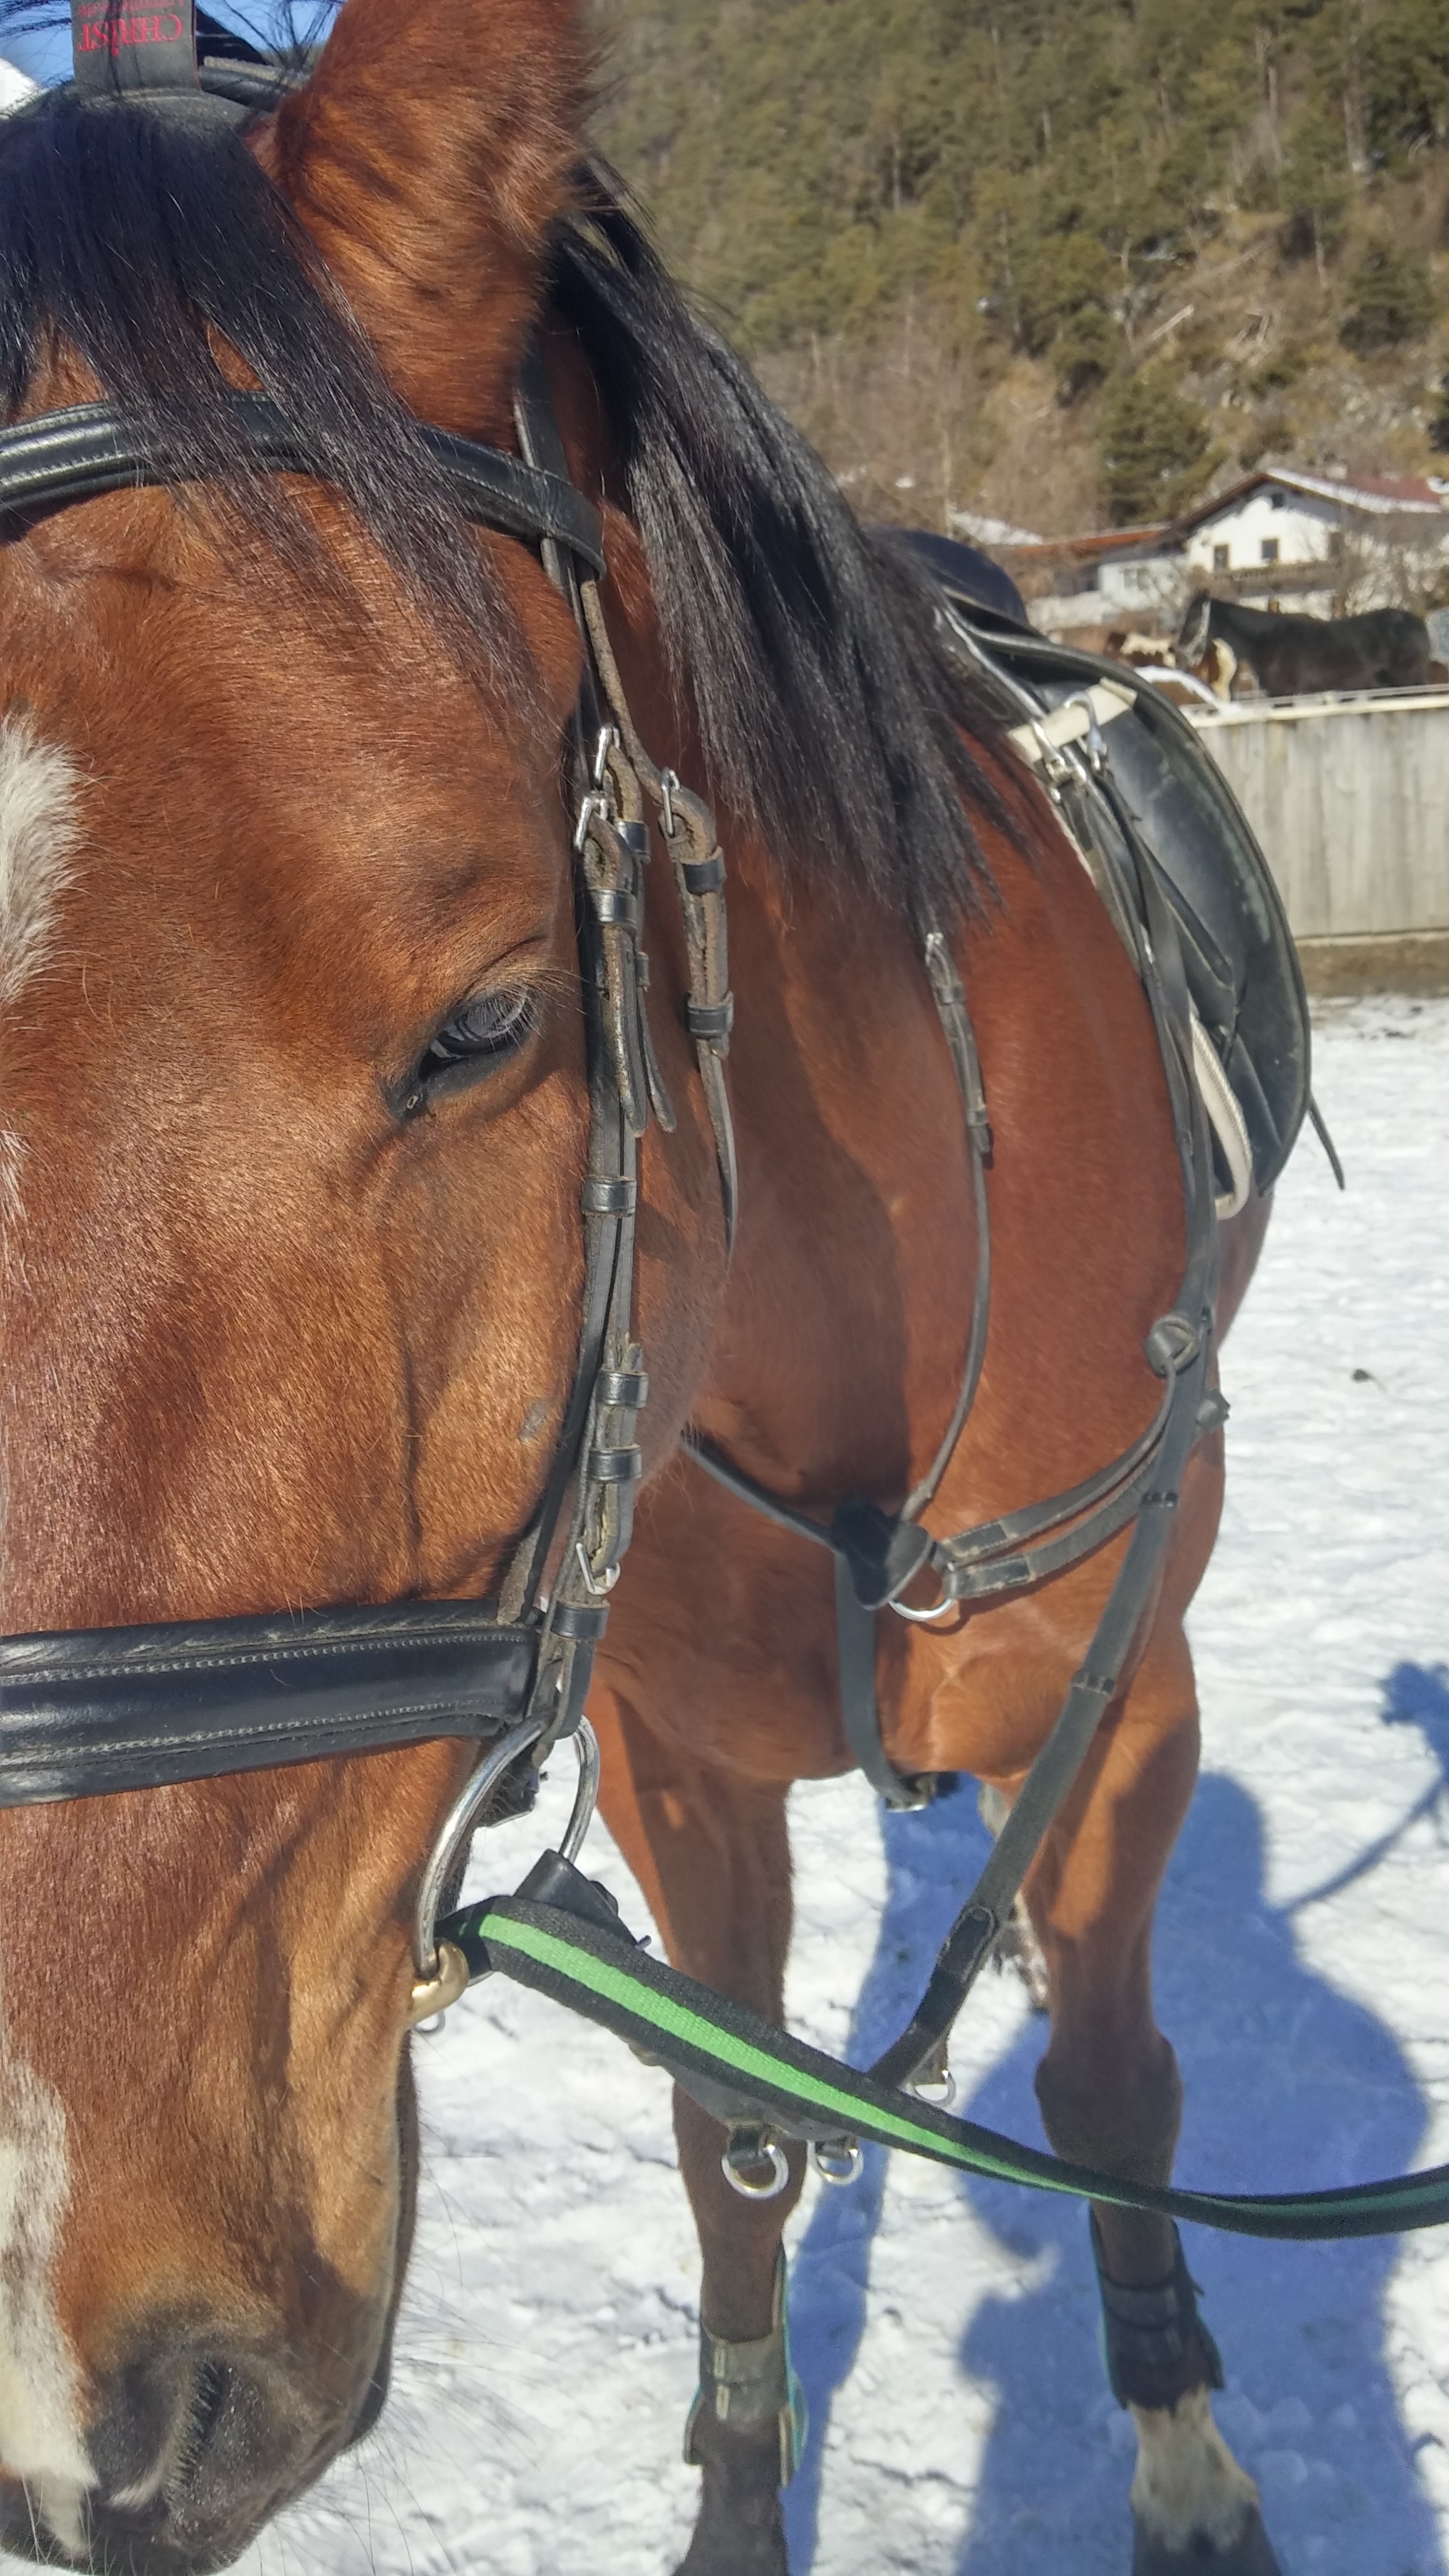
fur, horse, brown, rein, mammal, stallion, mane, bridle, sports, saddle, mare, halter, western riding, equestrianism, pack animal, horse like mammal, horse harness, horse tack, animal sports, english riding, equestrian sport, reining, endurance riding